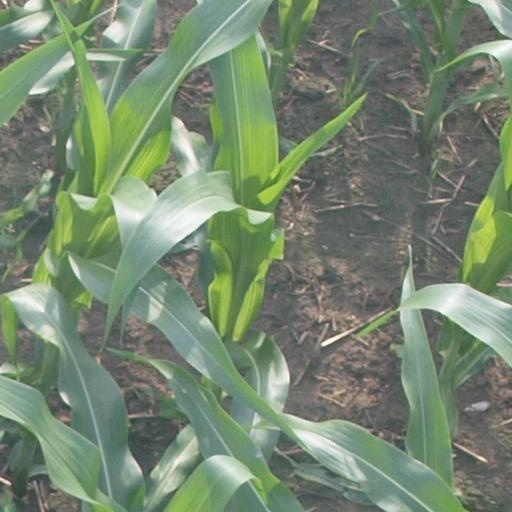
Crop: maize; corn